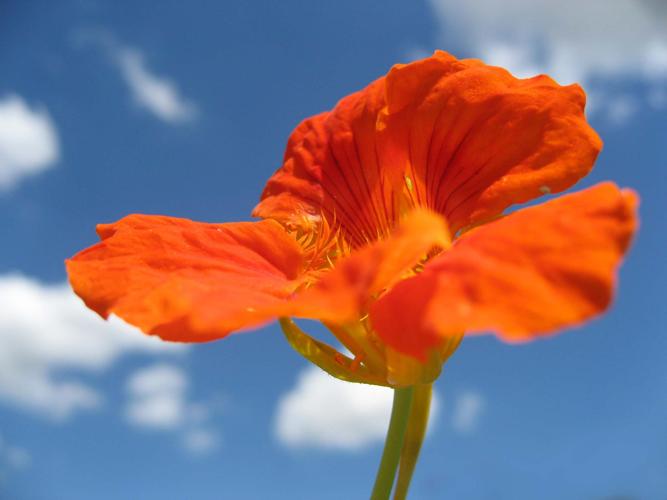
Label: watercress